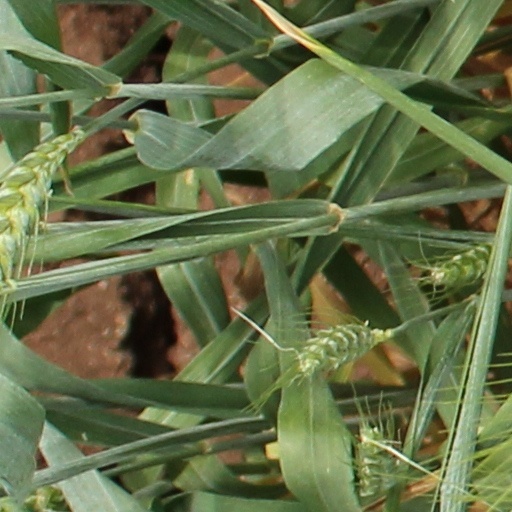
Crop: wheat